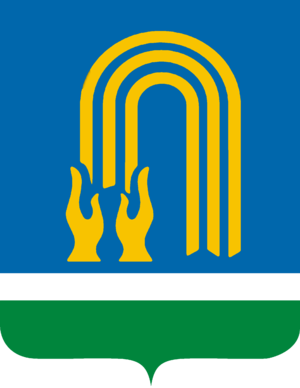
Oktiabrski est une ville de la république de Bachkirie, en Russie. Sa population s'élevait à 114 194 habitants 2019.
Ci-après la liste des villes de Russie dont la population était supérieure à 100 000 habitants au recensement de 2010. La capitale administrative des différents sujets fédéraux est indiquée en gras.